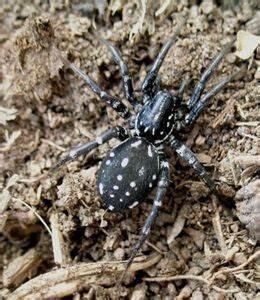
spider